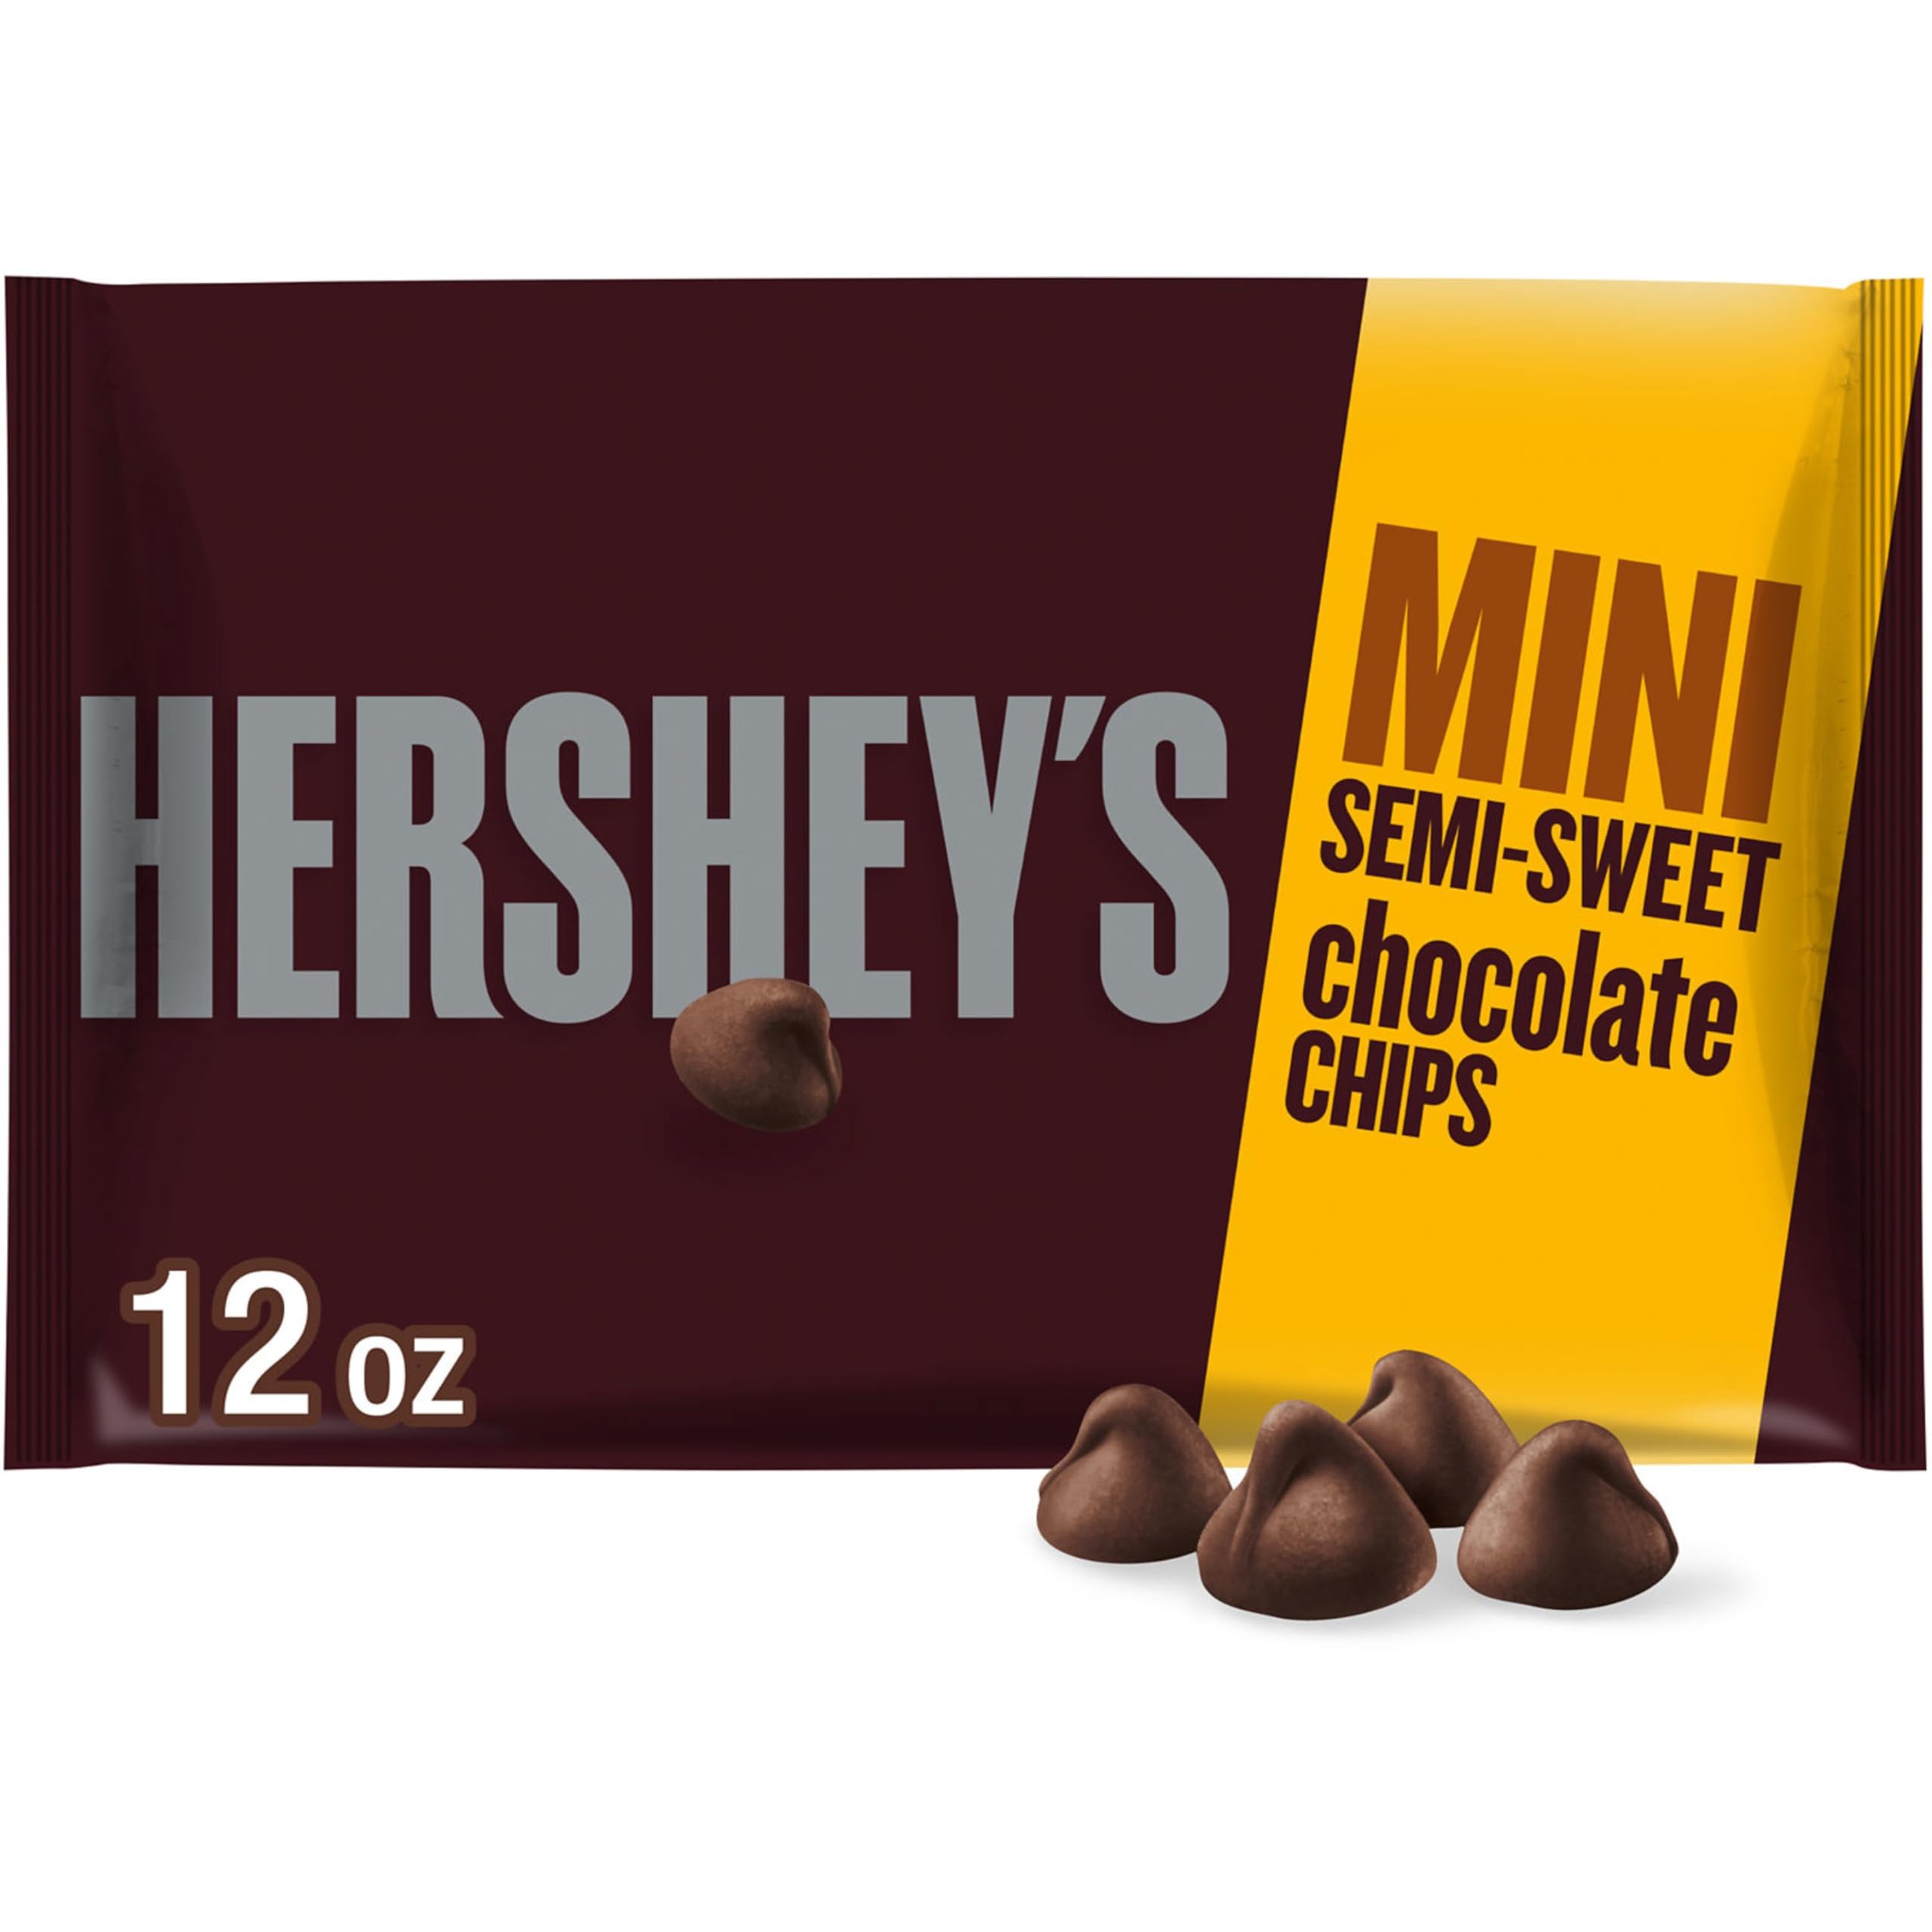
Item Name: HERSHEY'S Mini Semi Sweet Chocolate Baking Chips Bags, 12 oz (12 Count)
Bullet Point 1: Contains twelve (12) 12-ounce bags of HERSHEY'S Mini Semi-Sweet Chocolate Baking Chips in a bulk case
Bullet Point 2: Baking morsels ready for all your chocolatey recipes like pancakes, brownies, muffins, chocolate-covered treats and more
Bullet Point 3: Gluten-free and kosher-certified semi-sweet chocolate with no artificial colors, flavors or preservatives inside a bulk candy case
Bullet Point 4: Bake birthday treats, holiday desserts and other homemade recipes with mini HERSHEY'S chocolate chips
Bullet Point 5: Delicious semi-sweet chips chock-full of classic HERSHEY'S chocolate for all your baking recipes that will pair with your best Christmas, Halloween, Valentine's Day and Easter candy selections
Value: 144.0
Unit: Ounce

Price: 12.99